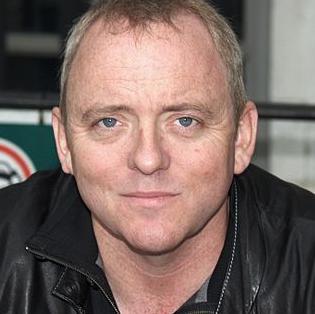
Age: 44